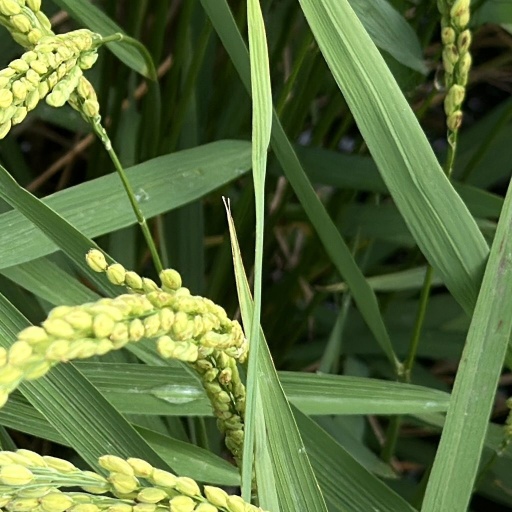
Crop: rice